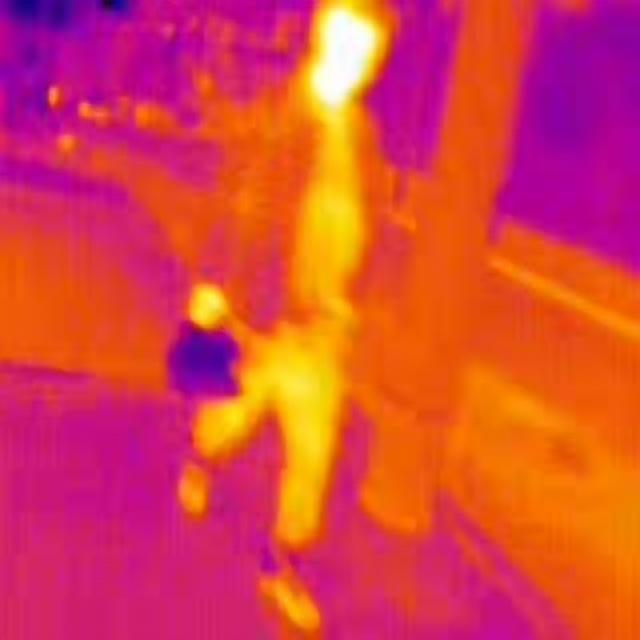
Detected objects:
label: person